JNR Class C51

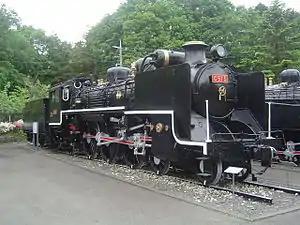
Preserved C51 5 at Ome Railway Park, May 2006

The is a type of 4-6-2 steam locomotive built by Kisha Seizo Mitsubishi and Japanese National Railways (JNR) Hamamatsu Works . The C classification indicates three sets of driving wheels. The C51 introduced diameter driving wheels to Japan. C51s raised the average speed on the Tōkaidō Main Line from to . In 1930, a C51 hauled the first "Tsubame" (swallow) express, reducing travel time between and to 9 hours.